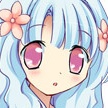
Portrait style: Anime Portrait